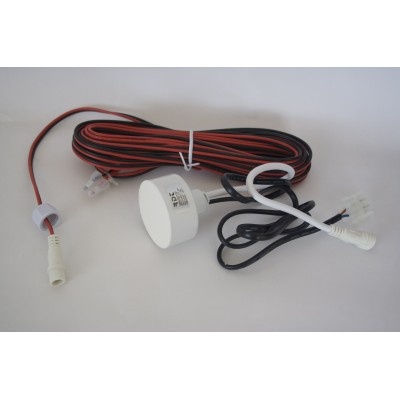
LED Master Light Controller (Apollo)
Brand: Arctic Outdoors
LED Master Light Controller (Apollo)
Category: Home & Garden > Lighting Accessories > Lighting Timers